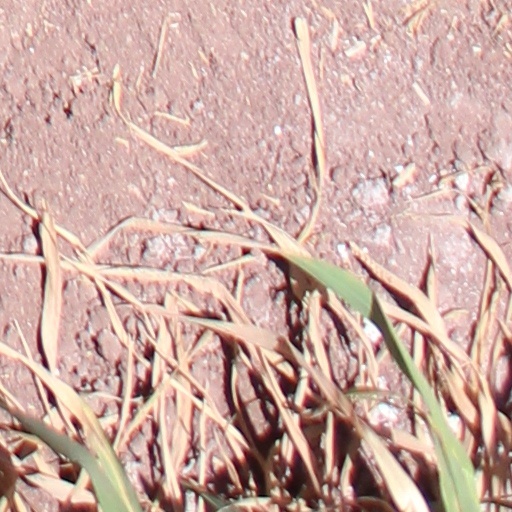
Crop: wheat